Podensac station

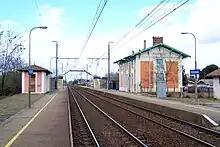
Podensac station

Podensac is a railway station in Podensac, Nouvelle-Aquitaine, France. The station is located on the Bordeaux–Sète railway line. The station is served by TER (local) services operated by SNCF.